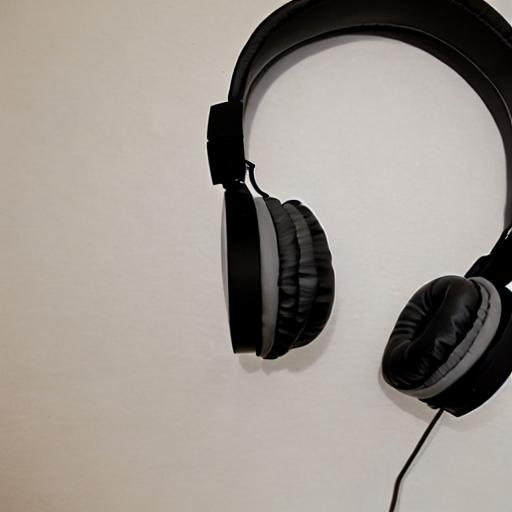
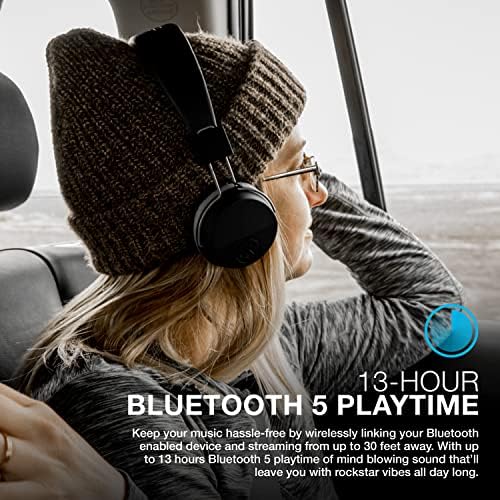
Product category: headphones
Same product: no